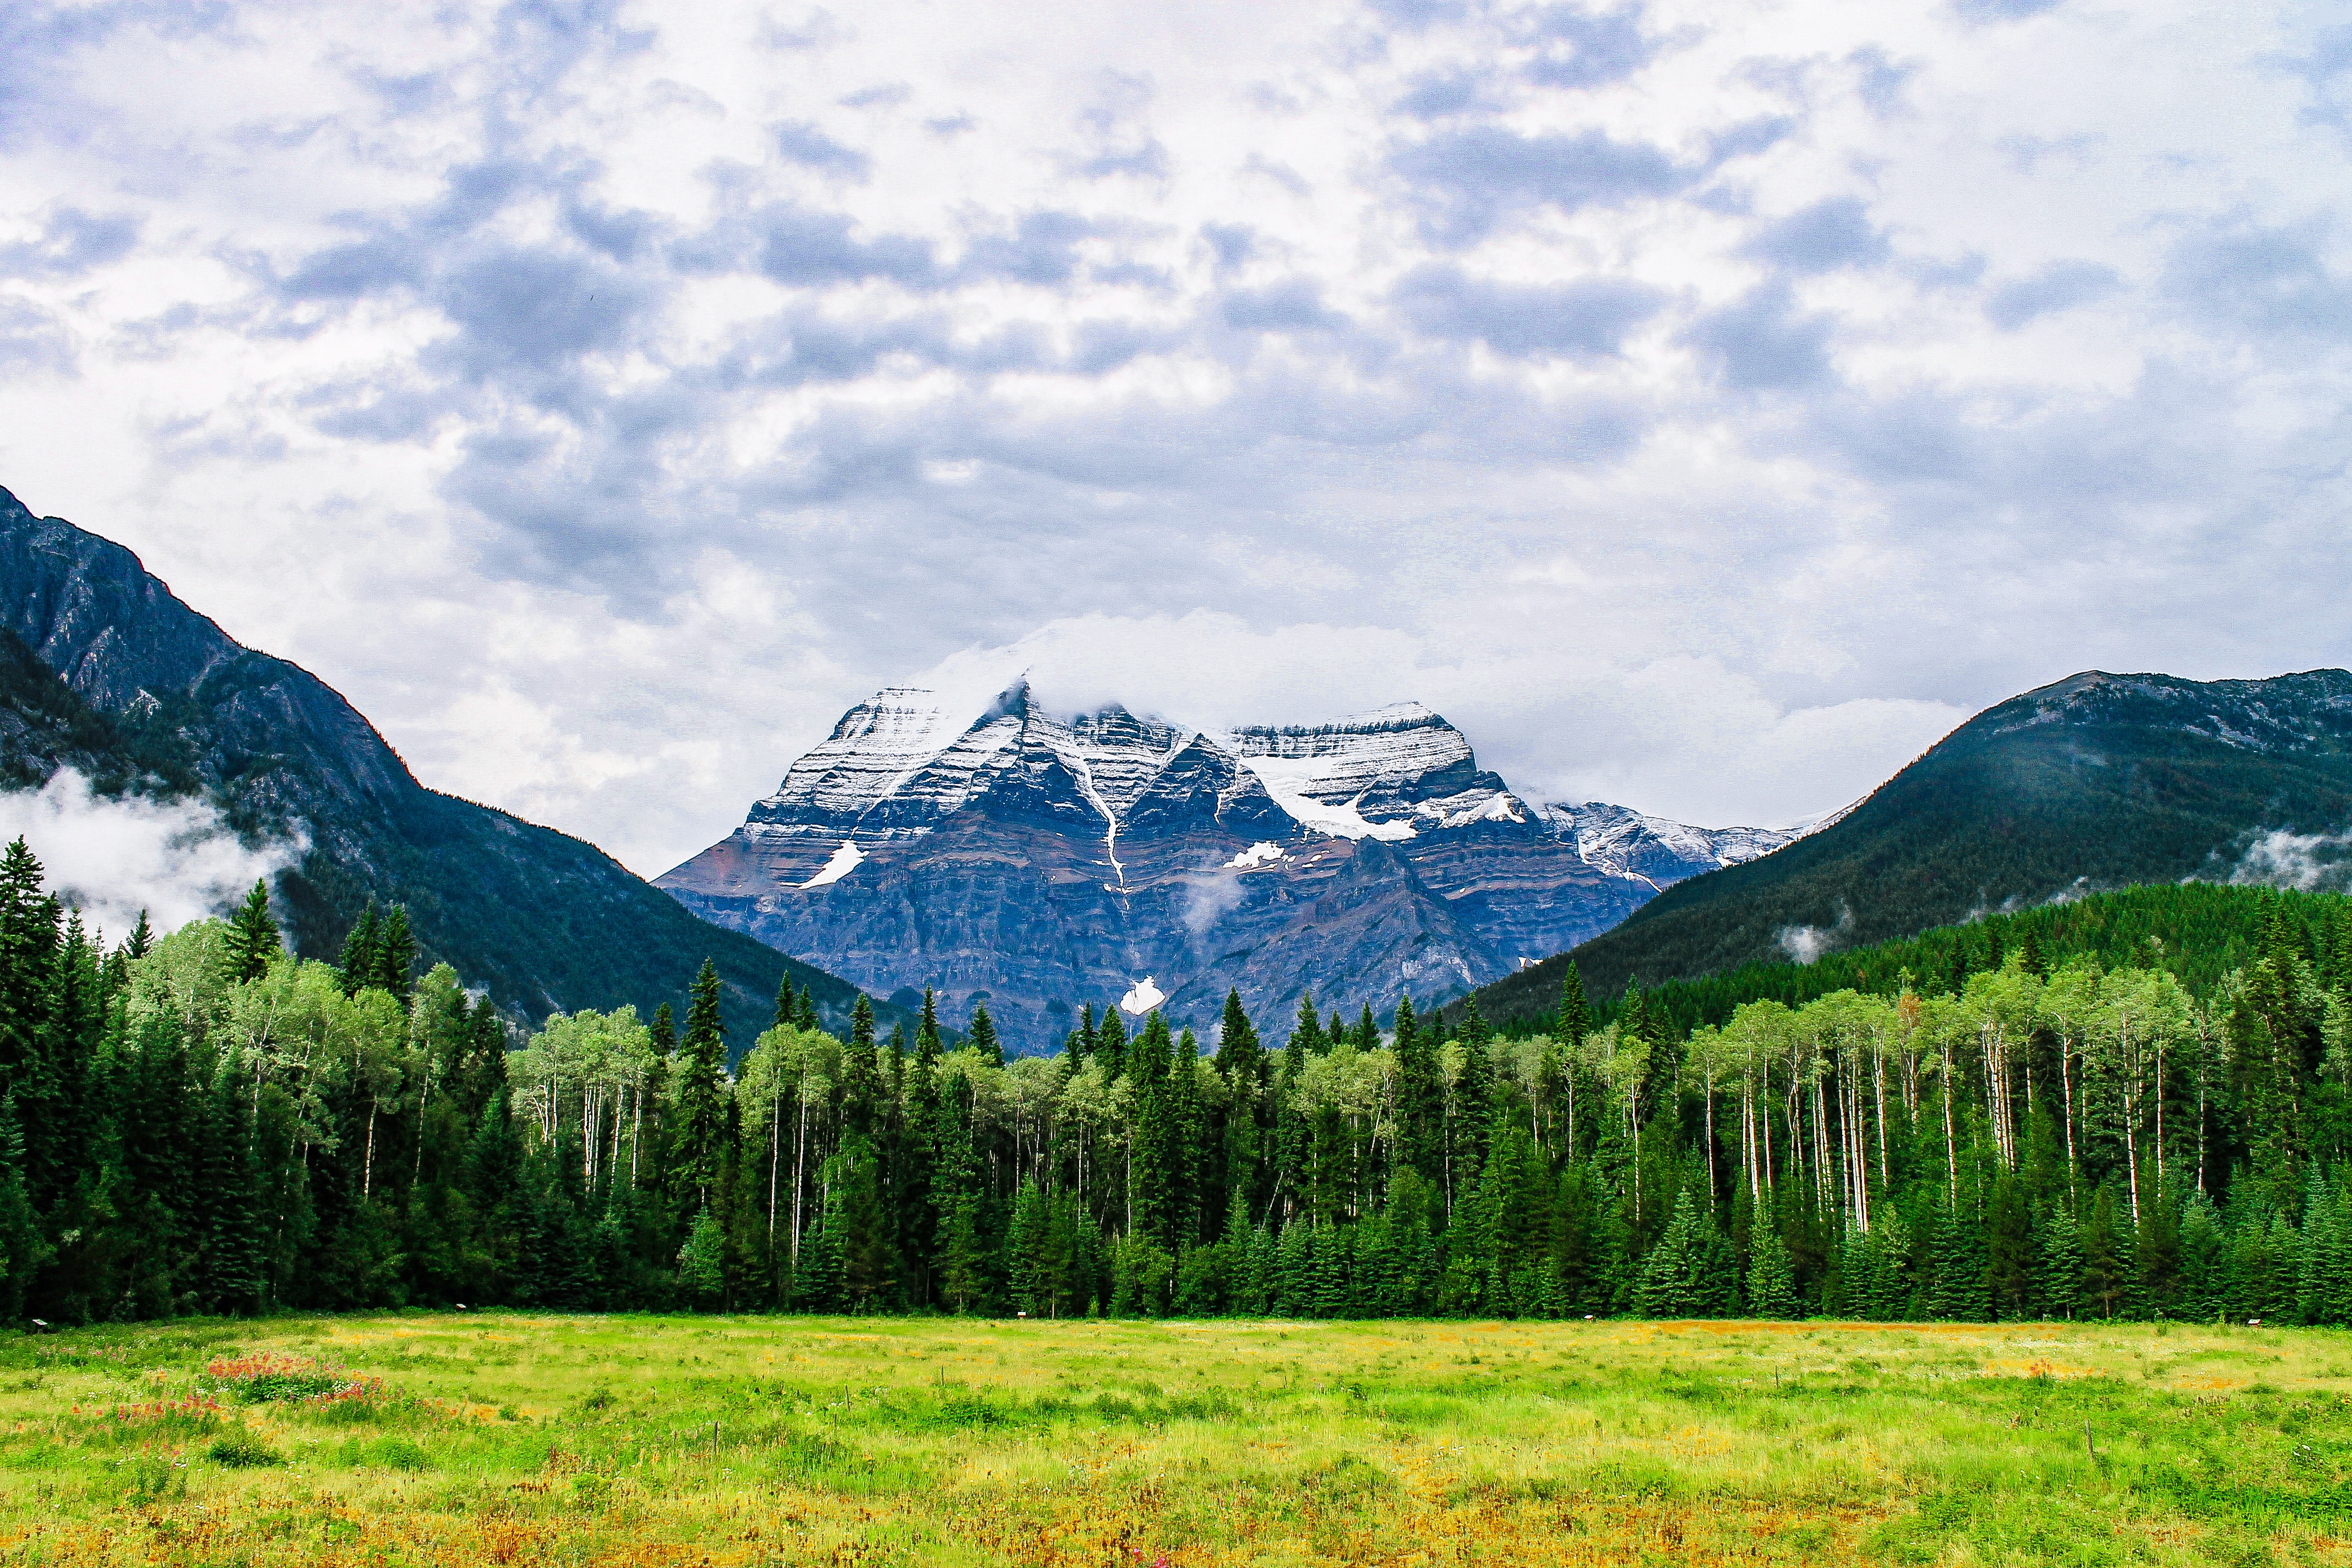
nature, mountainous landforms, sky, grassland, mountain, ecosystem, wilderness, highland, mount scenery, cloud, national park, meadow, mountain range, nature reserve, tree, grass, fell, daytime, tundra, hill station, biome, landscape, field, hill, plateau, ridge, prairie, massif, alps, pasture, ecoregion, valley, forest, elevation, meteorological phenomenon, computer wallpaper, plain